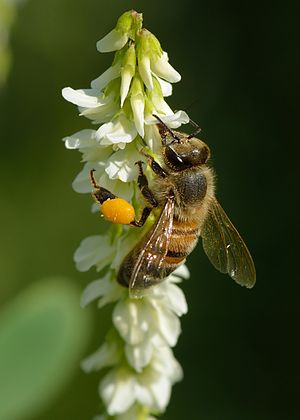
Hvid stenkløver / Beskrivelse
Hvid stenkløver er en 50-100 cm høj urt, der vokser i vejkanter og nær bebyggelse. Alle overjordiske dele dufter af kumarin, mens blomsternes duft er en blanding af dette stof med honning.